Heart World

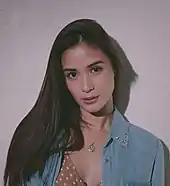
An image of Heart Evangelista.

"Heart World" explores the life of Philippine actress, Heart Evangelista behind the "glamorous" self that everybody sees and her heartful moments in the model industry.